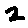
Label: 2